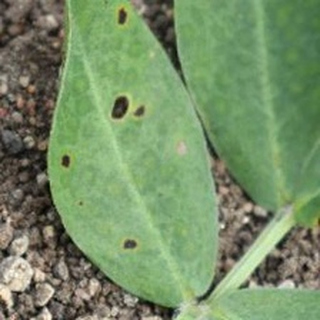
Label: groundnut_late_leaf_spot